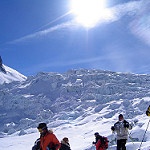
Label: glacier